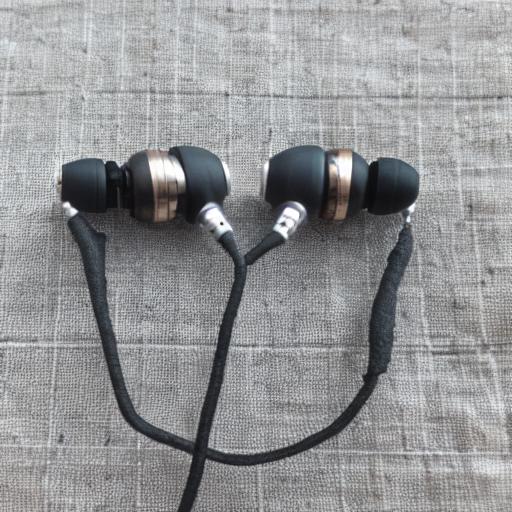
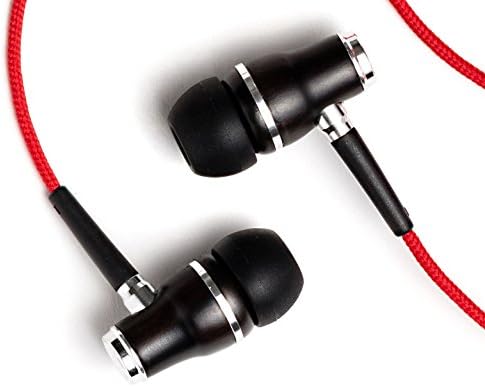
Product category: headphones
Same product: no